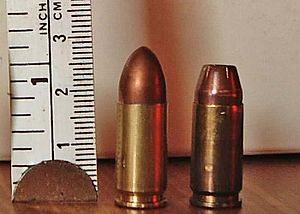
9 x 19 mm Parabellum
To typer 9 x 19 mm Luger, til venstre fuldkappet og til højre hulspids.
9 x 19 mm Parabellum, også kendt som 9 x 19 mm Luger og 9 x 19 mm NATO, er en pistolammunition der blev introduceret i 1902 af den tyske våbenfabrikant Deutsche Waffen und Munitionsfabriken til deres Parabellum pistol. Ammunitionen var en kraftigere version af deres tidligere 7.65 mm Luger Parabellum. Ammunitionen kendes ved efternavnet for DWM's ingeniør Georg Luger, der var en af de vigtigste personer bag udviklingen af ammunitionen og pistolen.